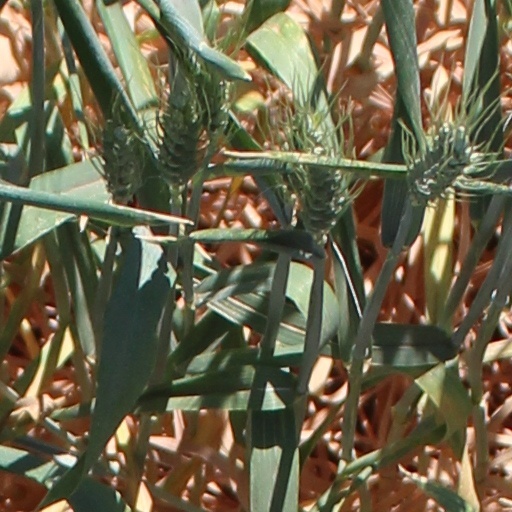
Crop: wheat